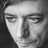
Emotion: sad